Something Rich and Strange

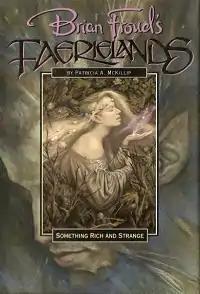
Cover of first edition

Something Rich and Strange is a fantasy novel by Patricia A. McKillip written for Brian Froud's Faerielands series under the inspiration of Froud's fantasy artwork. Its title is derived from a line in Shakespeare's "The Tempest". The book was first published in hardcover by Bantam Spectra in November 1994, with a trade paperback edition following from ibooks in October 2005. It was later incorporated into the author's collection "Dreams of Distant Shores", issued by Tachyon Publications in ebook and trade paperback in May 2016 and June 2016, respectively.